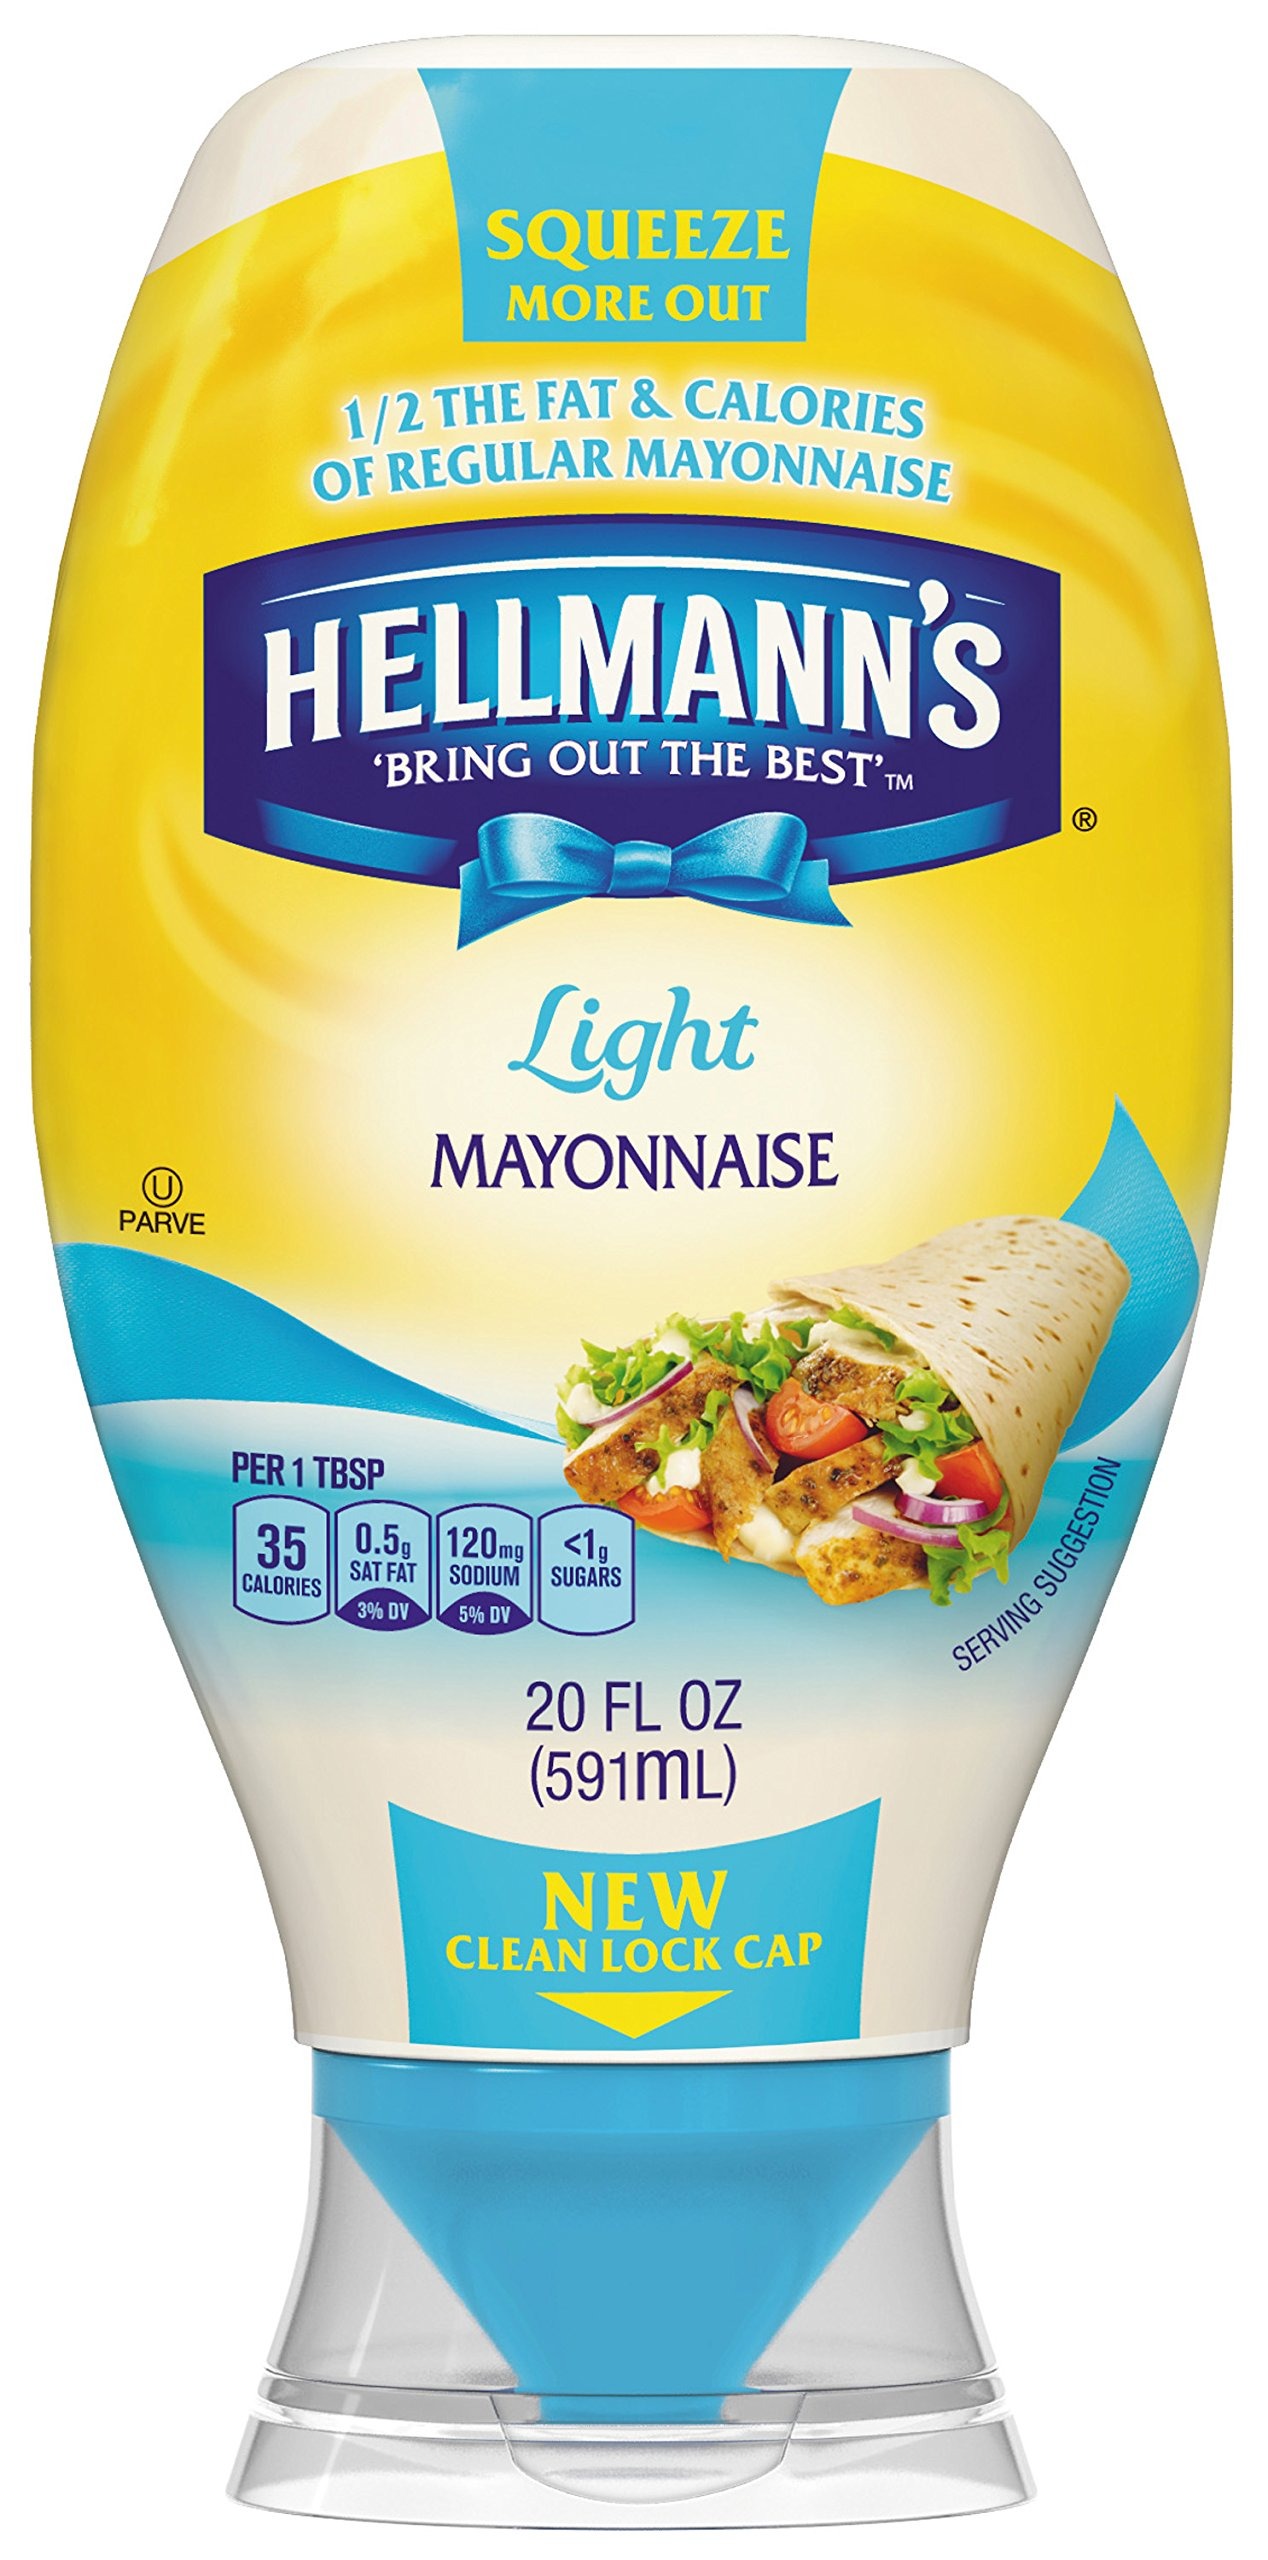
Item Name: Hellmann's, Light Mayonnaise, Squeeze Bottle, 22 oz (pack of 4)
Bullet Point 1: Pack of four, 22-ounce Squeeze Bottles of Hellmann's Light Mayonnaise
Bullet Point 2: With 1/2 the fat and calories of regular mayonnaise
Bullet Point 3: Good source of Omega 3 ALA (contains 230 mg ALA per serving, which is 14% of the 1.6g Daily Value for ALA)
Bullet Point 4: Made with 100% certified cage-free eggs
Bullet Point 5: Rich, creamy taste
Value: 88.0
Unit: Fl Oz

Price: 5.98